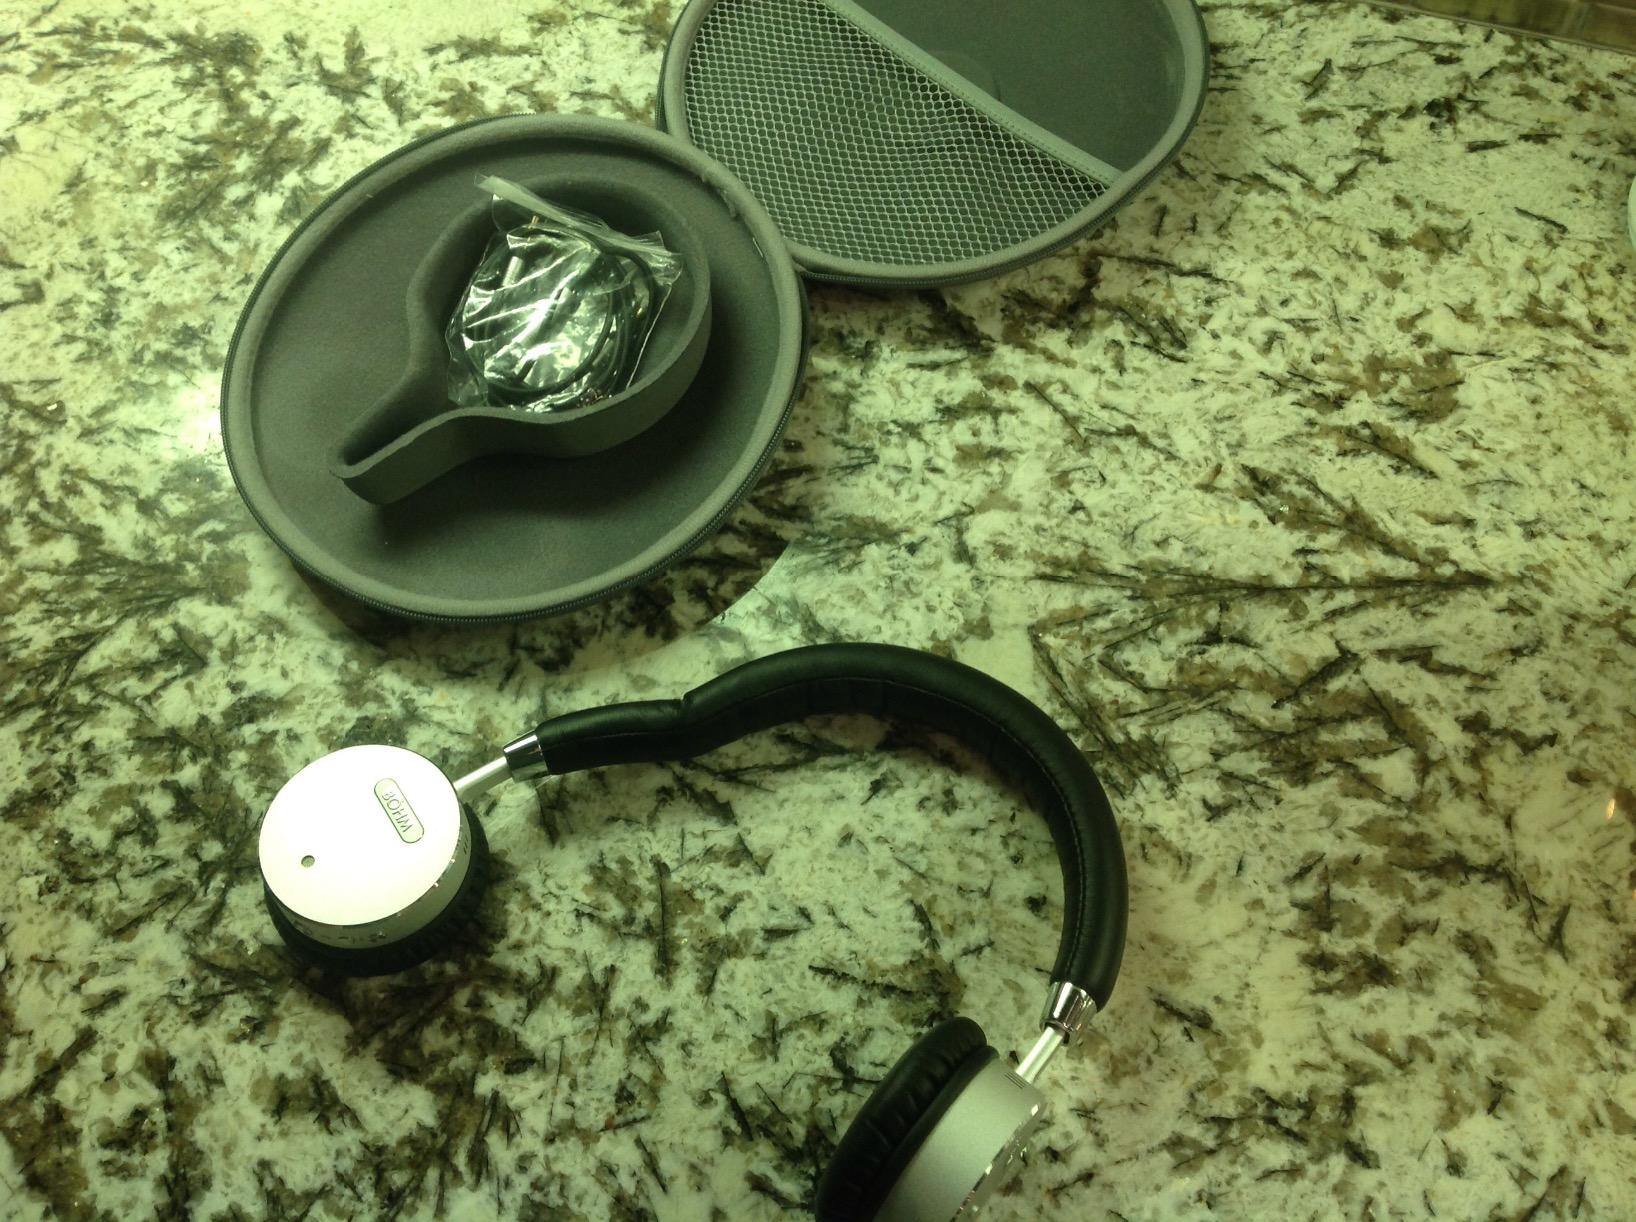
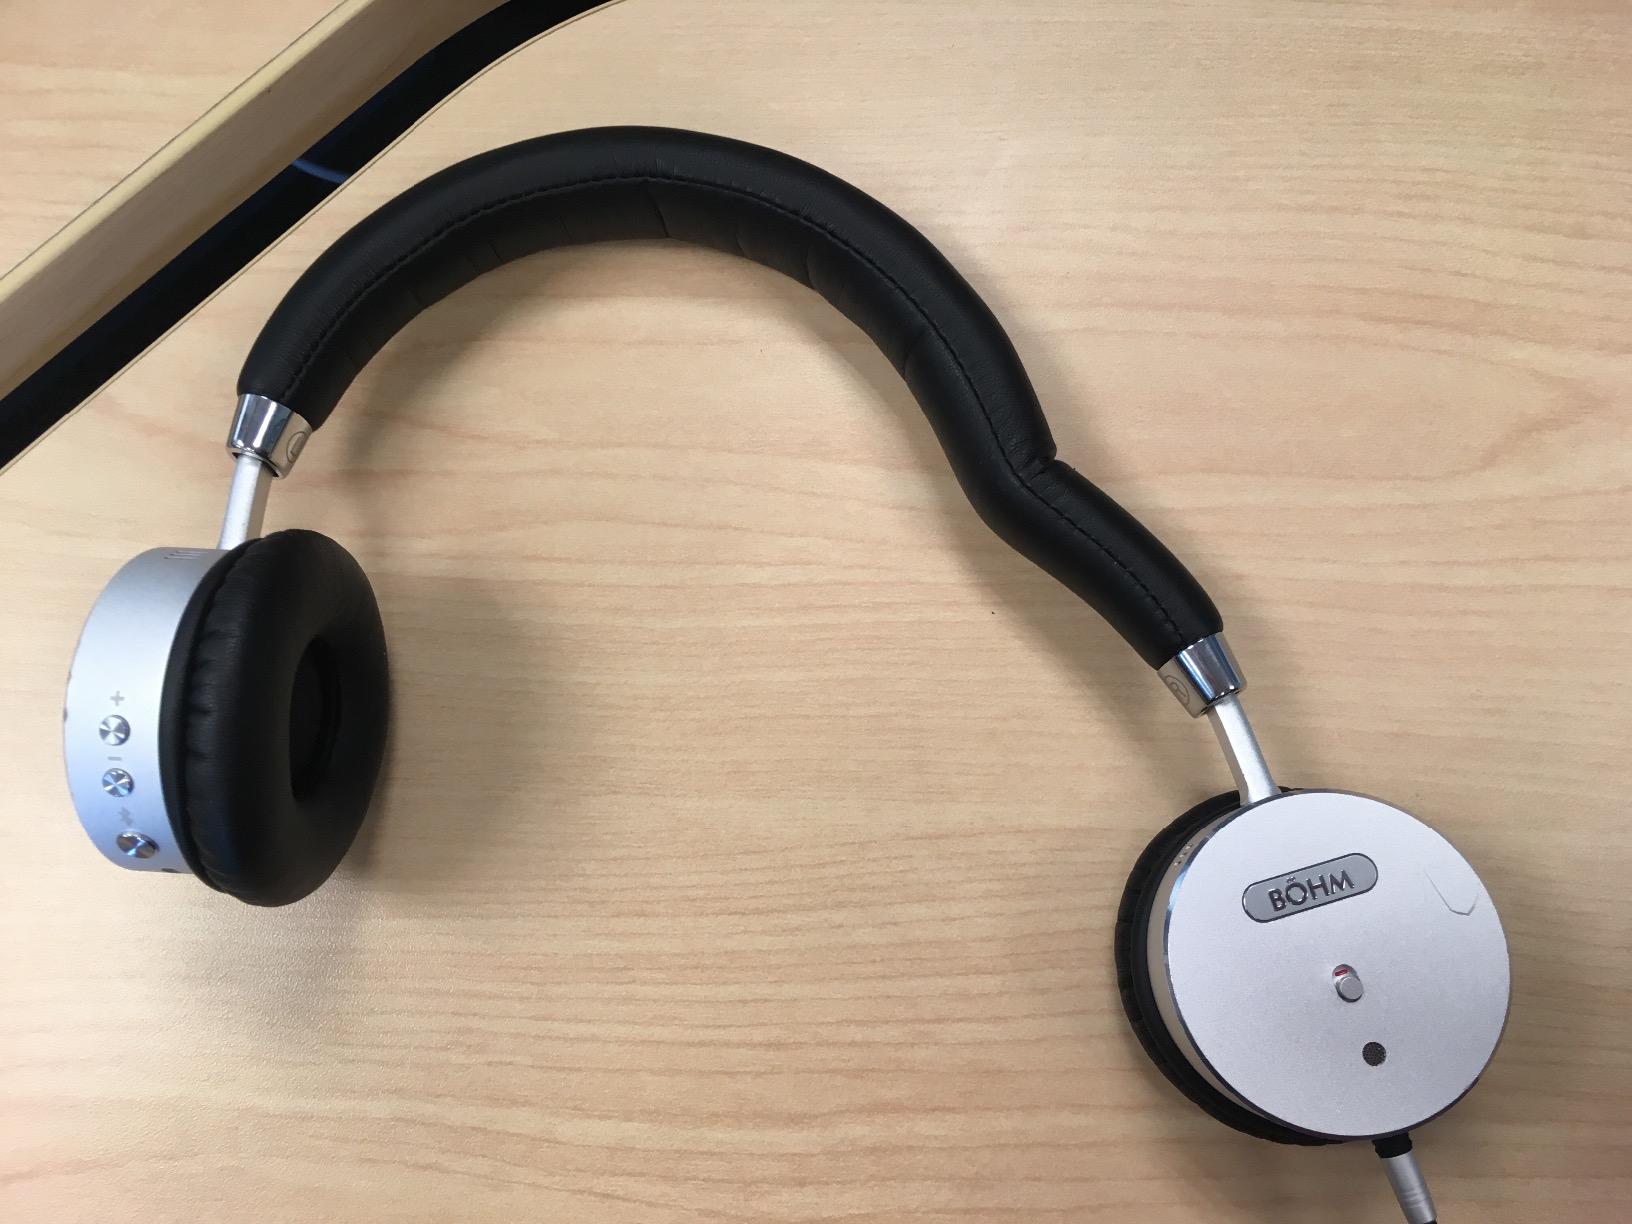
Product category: headphones
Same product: yes